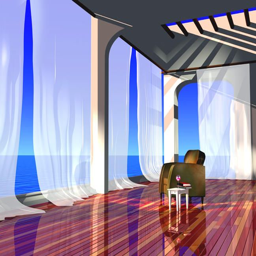
person ... literally the computer does not do this justice .